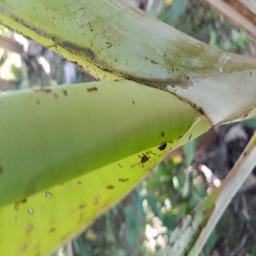
Label: BANANA APHIDS